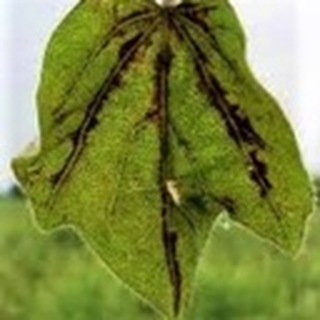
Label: cotton_bacterial_blight